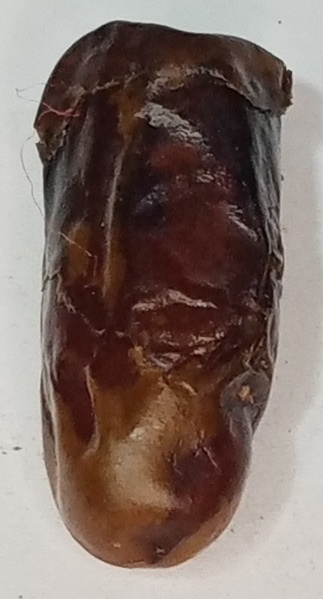
Variety: gajar
Size: small
Grade: grade-2